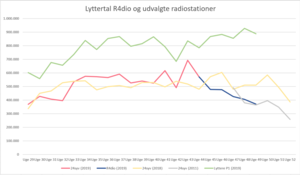
R4dio
Graf over udviklingen for lyttertallene på R4dio henholdsvis Radio24syv i 2011, 2018 og 2019 samt DR P1 i 2019. Alle tal baserer sig på Kantar Gallups Radio-meter analyse, der udkommer ugentligt. (http://tvm.tns-gallup.dk/tvm/rpm/default.htm)
Graf over udviklingen for lyttertallene på R4dio henholdsvis Radio24syv i 2011, 2018 og 2019 samt DR P1 i 2019. Alle tal baserer sig på Kantar Gallups Radio-meter analyse, der udkommer ugentligt. (http://tvm.tns-gallup.dk/tvm/rpm/default.htm)
R4DIO er en landsdækkende dansk taleradio med base i Aarhus og København. Kanalen gik i luften torsdag den 1. november 2019 klokken 00.00, hvor den overtog frekvensen fra Radio24syv på det såkaldte FM4-bånd. Direktøren ved oprettelsen var Anne-Marie Dohm.